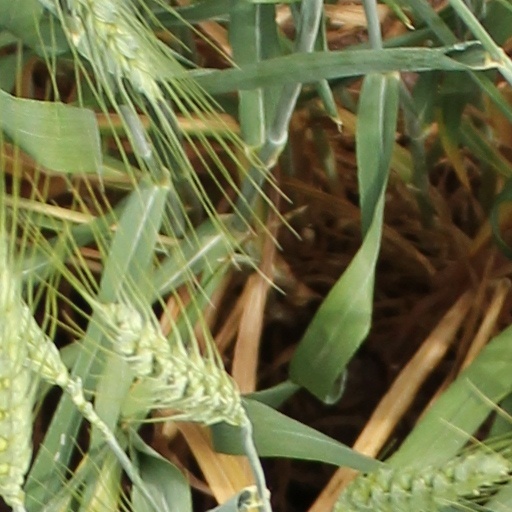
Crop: wheat